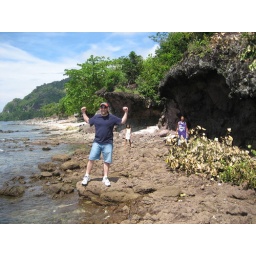
the monkey standing in paradise